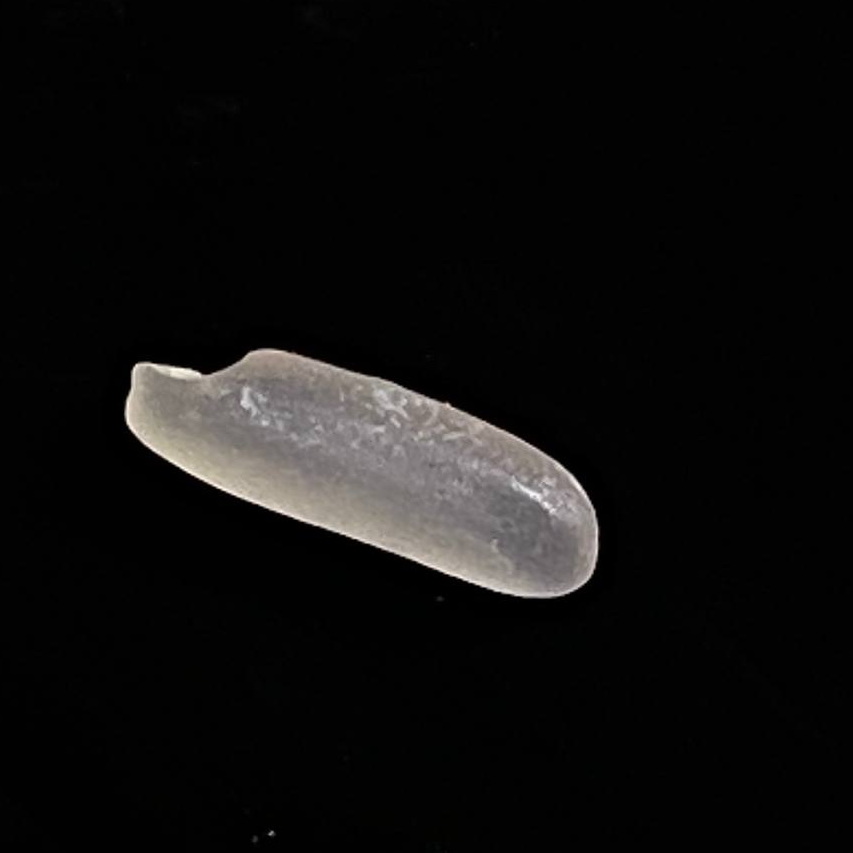
Rice variety: BR28